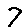
Label: 7